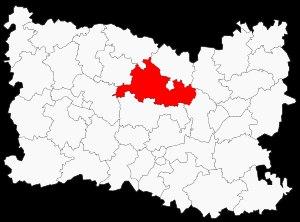
Le canton de Saint-Just-en-Chaussée est un canton français situé dans le département de l'Oise et la région Hauts-de-France.